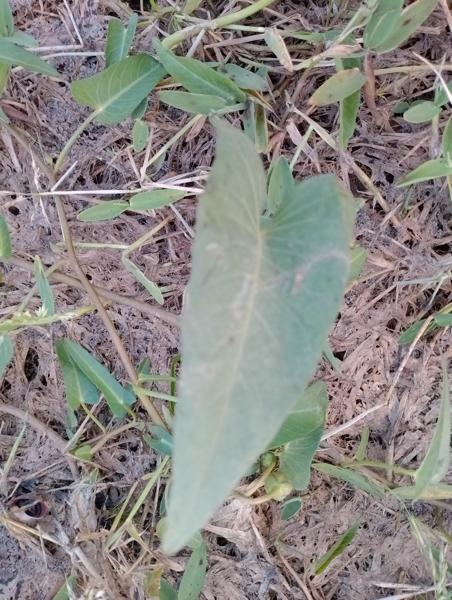
Weed species: Ipomoea aquatic